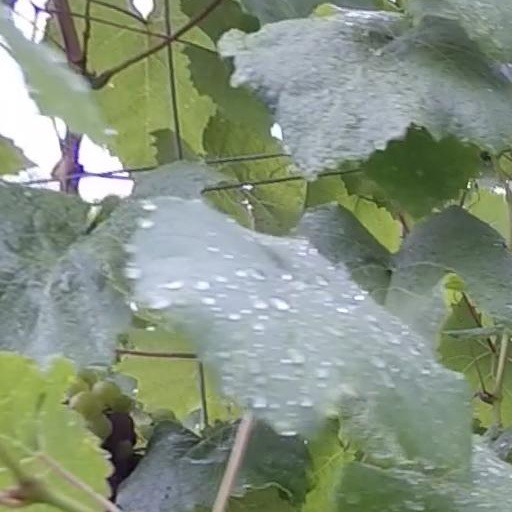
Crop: grape